Manchester Martyrs

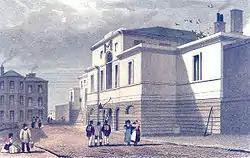
New Bailey Prison at Salford, 1832

A crowd estimated at 8,000–10,000 gathered outside the walls of Salford Gaol on the evening of 22 November 1867 to witness the public execution of the three convicted men the following morning. A platform had been built about above ground, through the outside wall of the jail facing New Bailey Street, to support the gallows. The spectators were "well supplied by the gin palaces of Deansgate and the portable beer and coffee stalls". According to Father Gadd, one of the three Catholic priests who attended to the men: